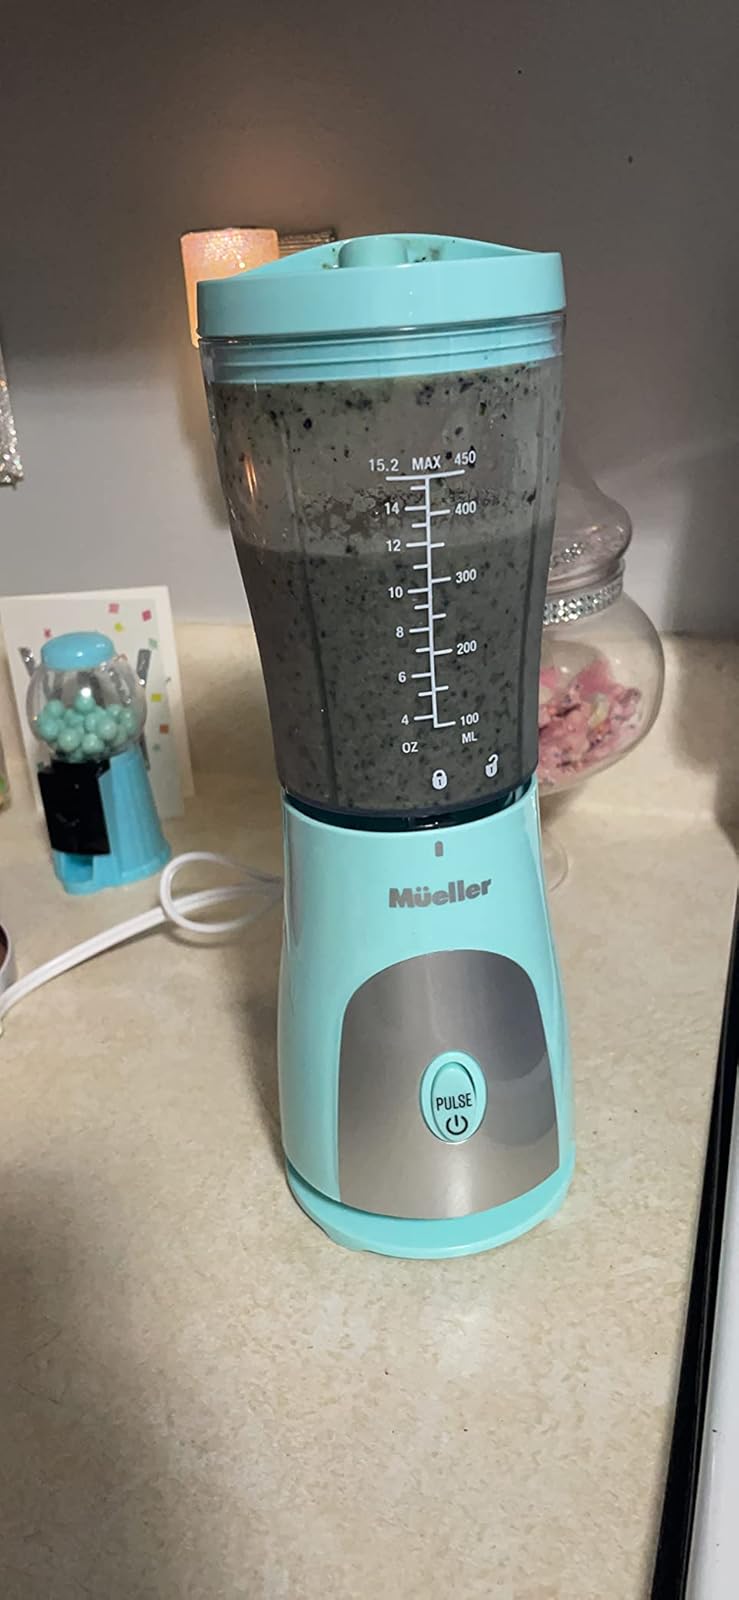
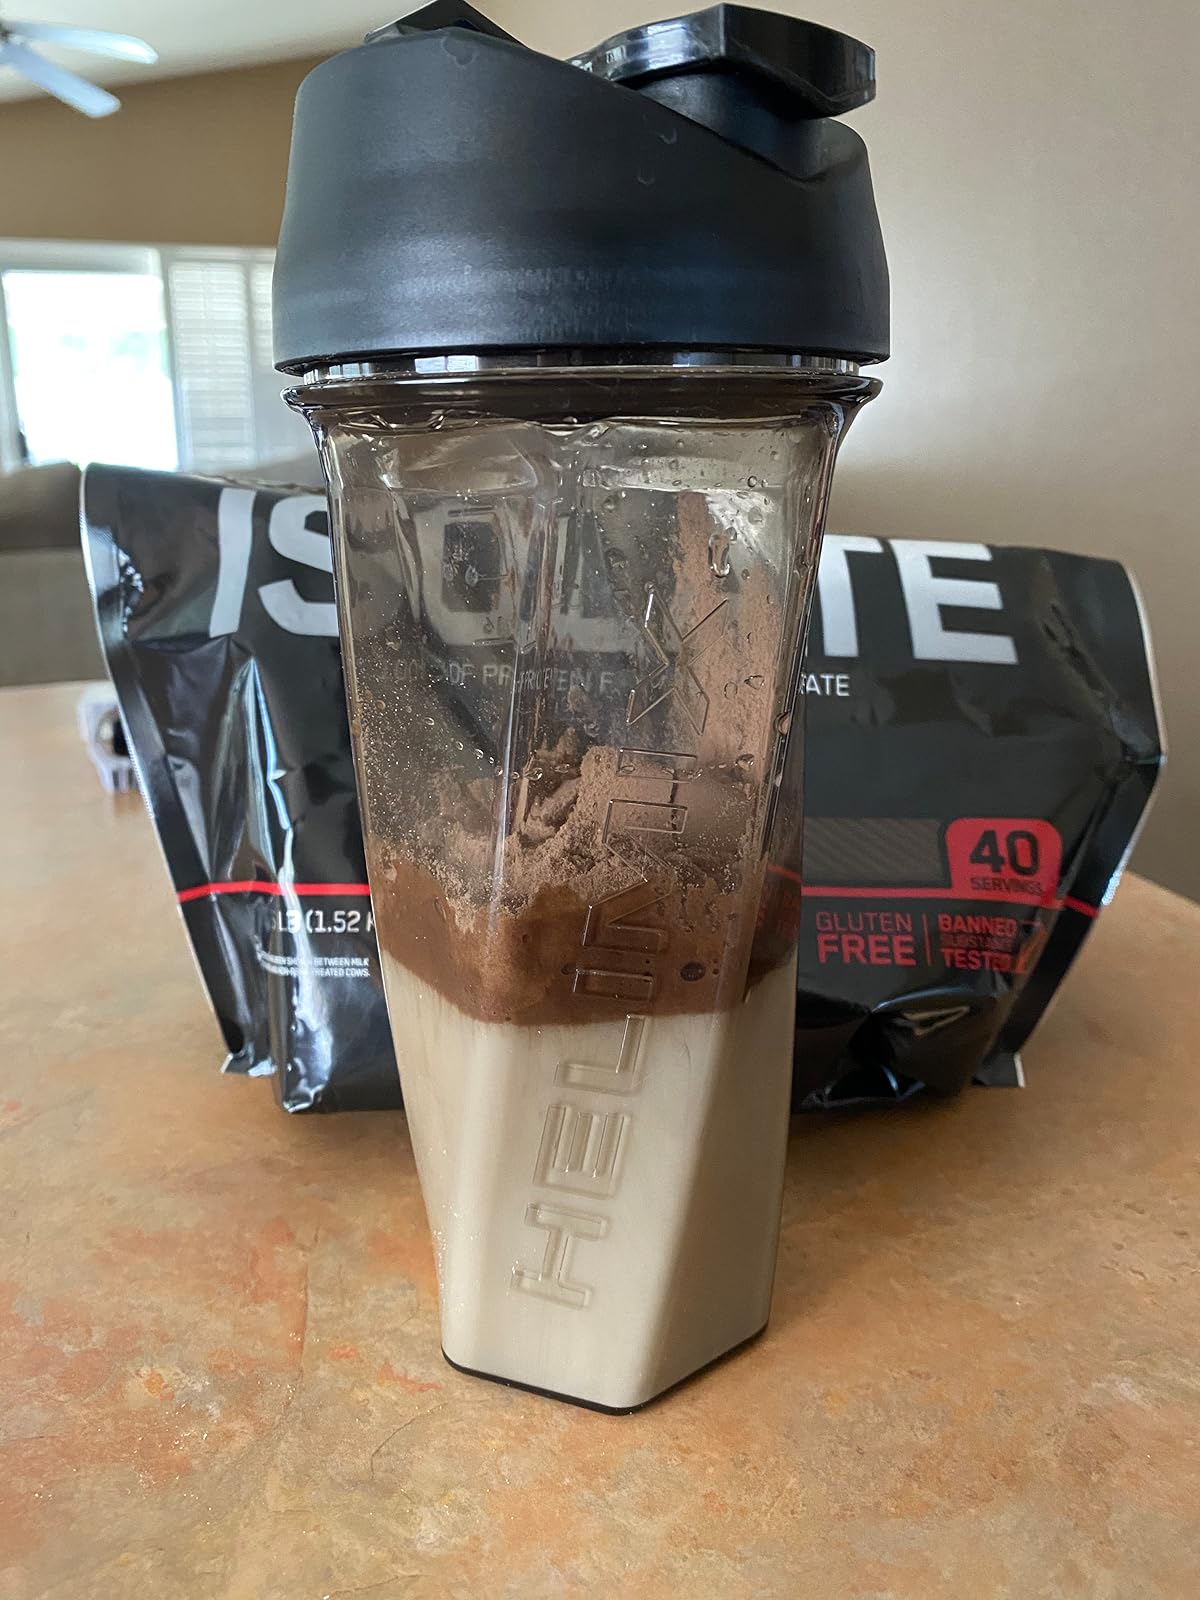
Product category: items_blender
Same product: no